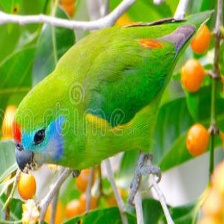
Species: DOUBLE EYED FIG PARROT
Scientific name: CYCLOPSITTA DIOPHTHALMA